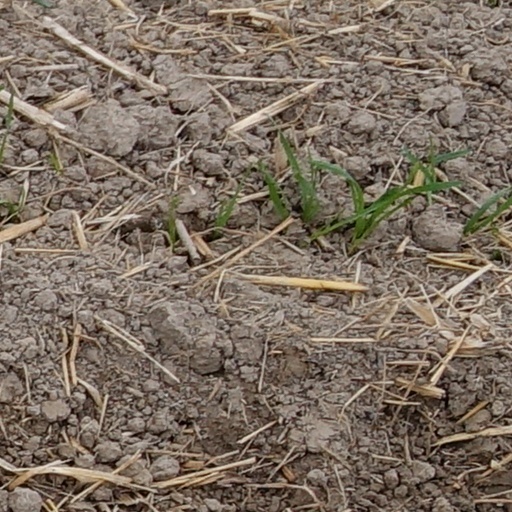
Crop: wheat